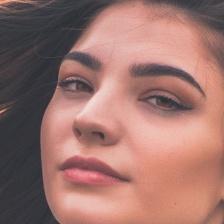
Label: faces